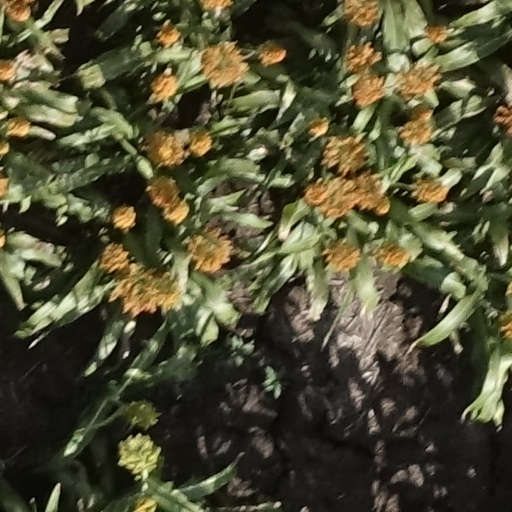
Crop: sorghum